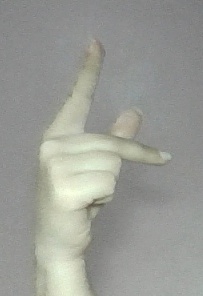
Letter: dha